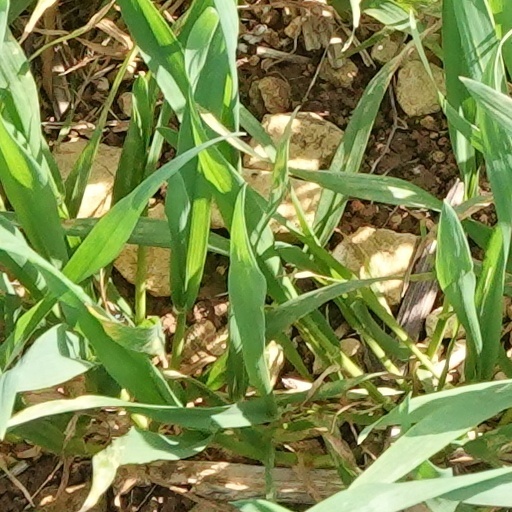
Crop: wheat